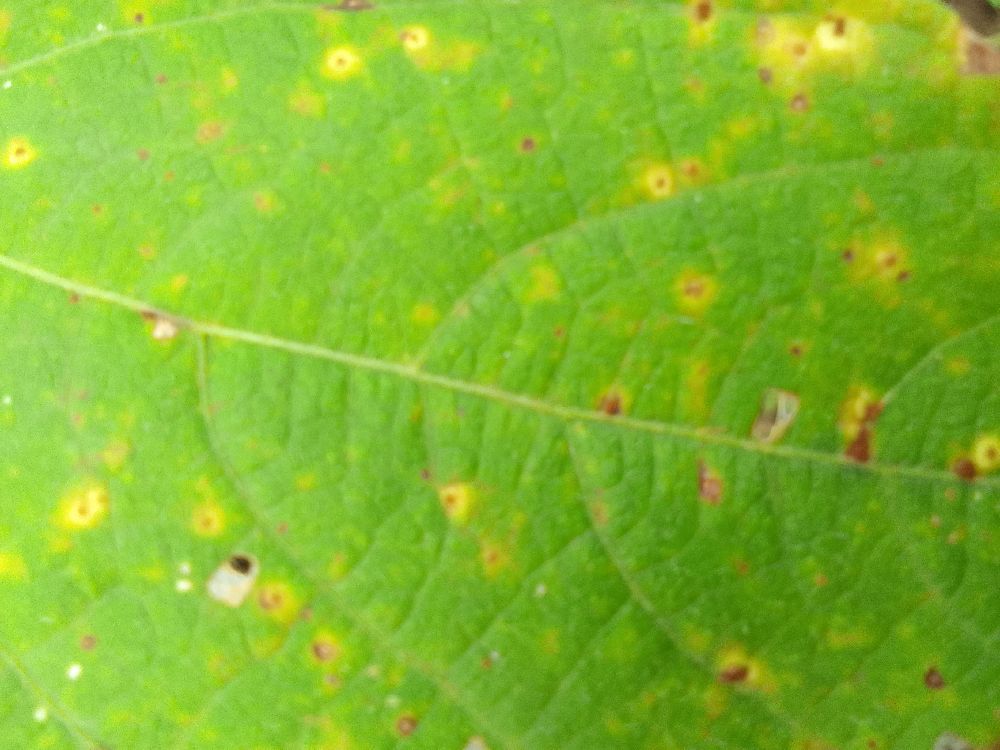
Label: rust